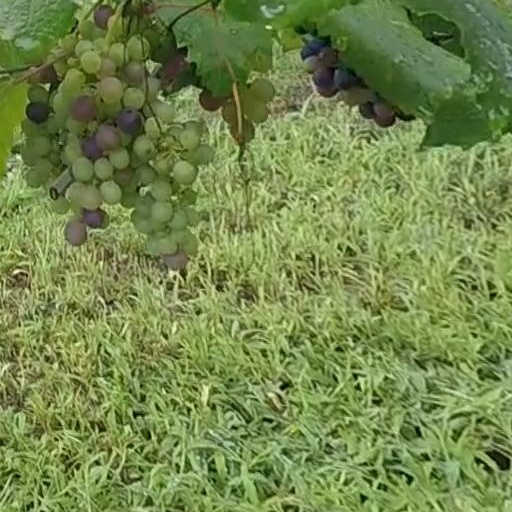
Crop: grape